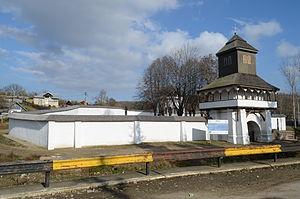
Iordăcheanu est une commune roumaine du județ de Prahova, dans la région historique de Valachie et dans la région de développement du Sud.